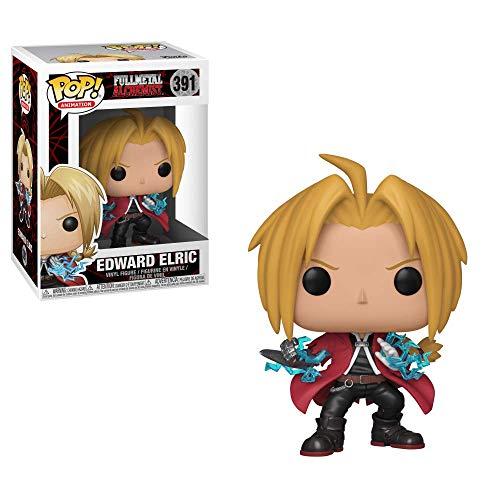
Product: Funko Pop Animation: Full Metal Alchemist - Ed (Styles May Vary) Collectible Figure, Multicolor
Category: Toys & Games | Toy Figures & Playsets | Action Figures
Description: Collect and display all full metal Alchemist figures from Funko.
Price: $10.99